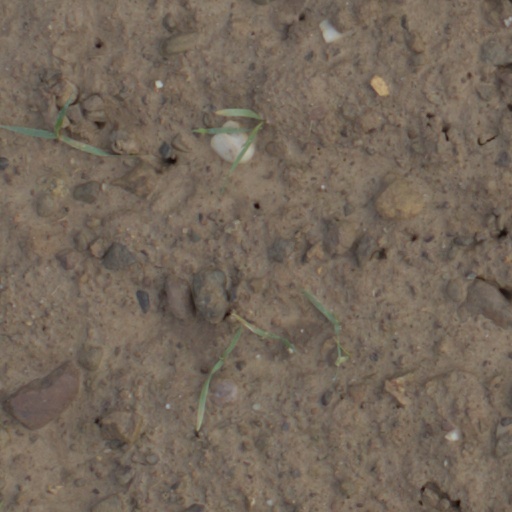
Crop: wheat